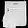
Label: Bag